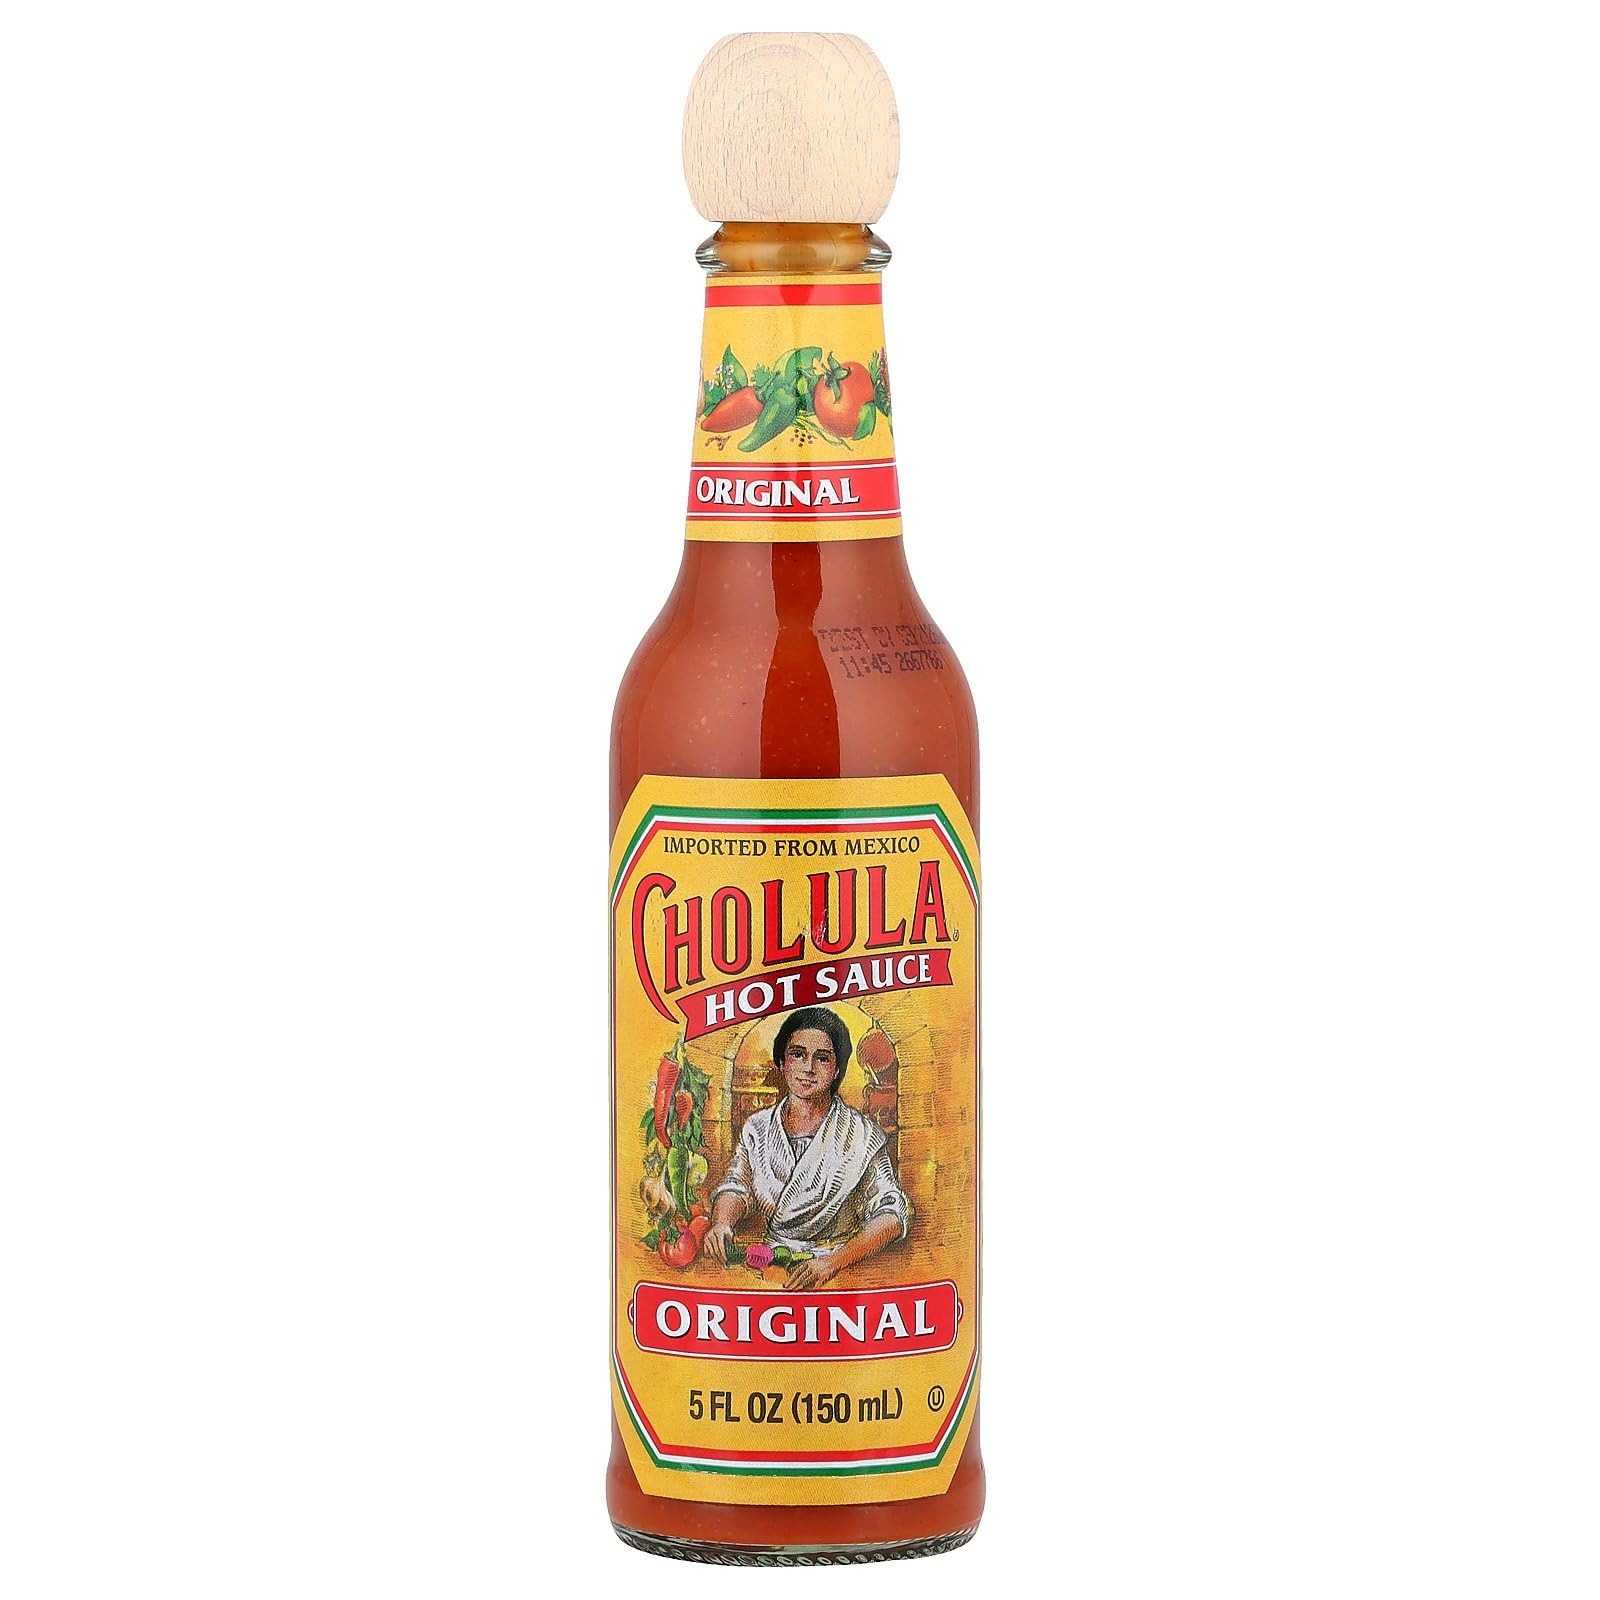
Item Name: Cholula Sauce Hot Orgnl
Value: 1.0
Unit: Count

Price: 4.99